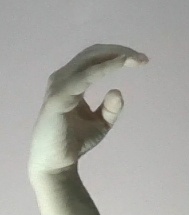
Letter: jeem